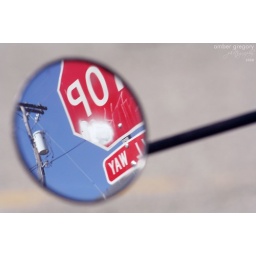
the mirror of a motorcycle on ridge road in berkeley